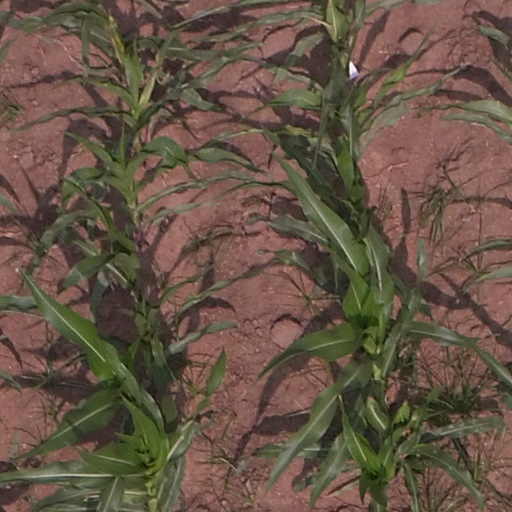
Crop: maize; corn